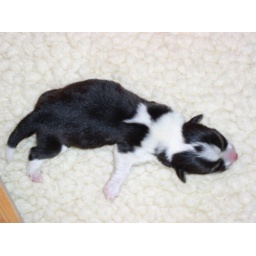
This boy is a mis-mark and will be placed in a pet/performance home